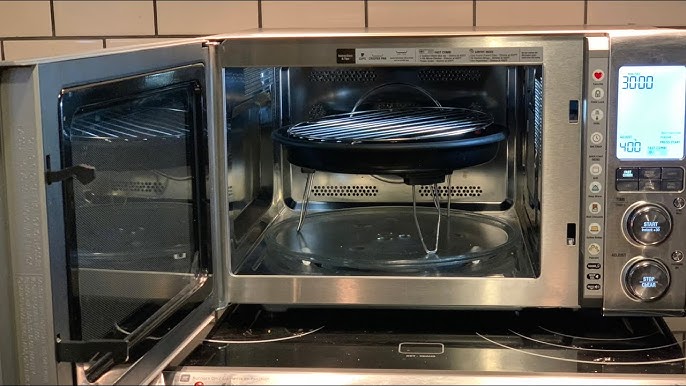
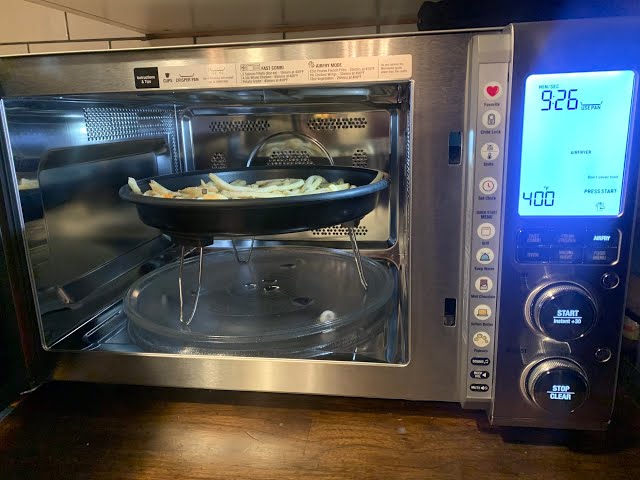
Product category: misc
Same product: yes